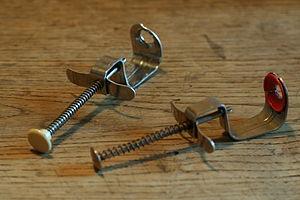
Un dénoyauteur de cerise est un ustensile de cuisine utilisé pour enlever le noyau de la chair de la cerise.